History of Champa

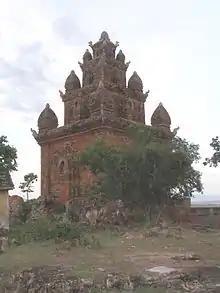
The temple of King Po Rome (?–1651) of Panduranga

When the Chinese Song dynasty fell to the Mongols, its loyalists fled to Champa where they plotted the reconquest of China. In the 1270s, Kublai Khan had established his capital and dynasty at Beijing and had toppled the southern Chinese Song dynasty. By 1280, he would turn his attention to the Cham and Viet kingdoms located in the territory of modern Vietnam.